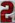
Number: 2